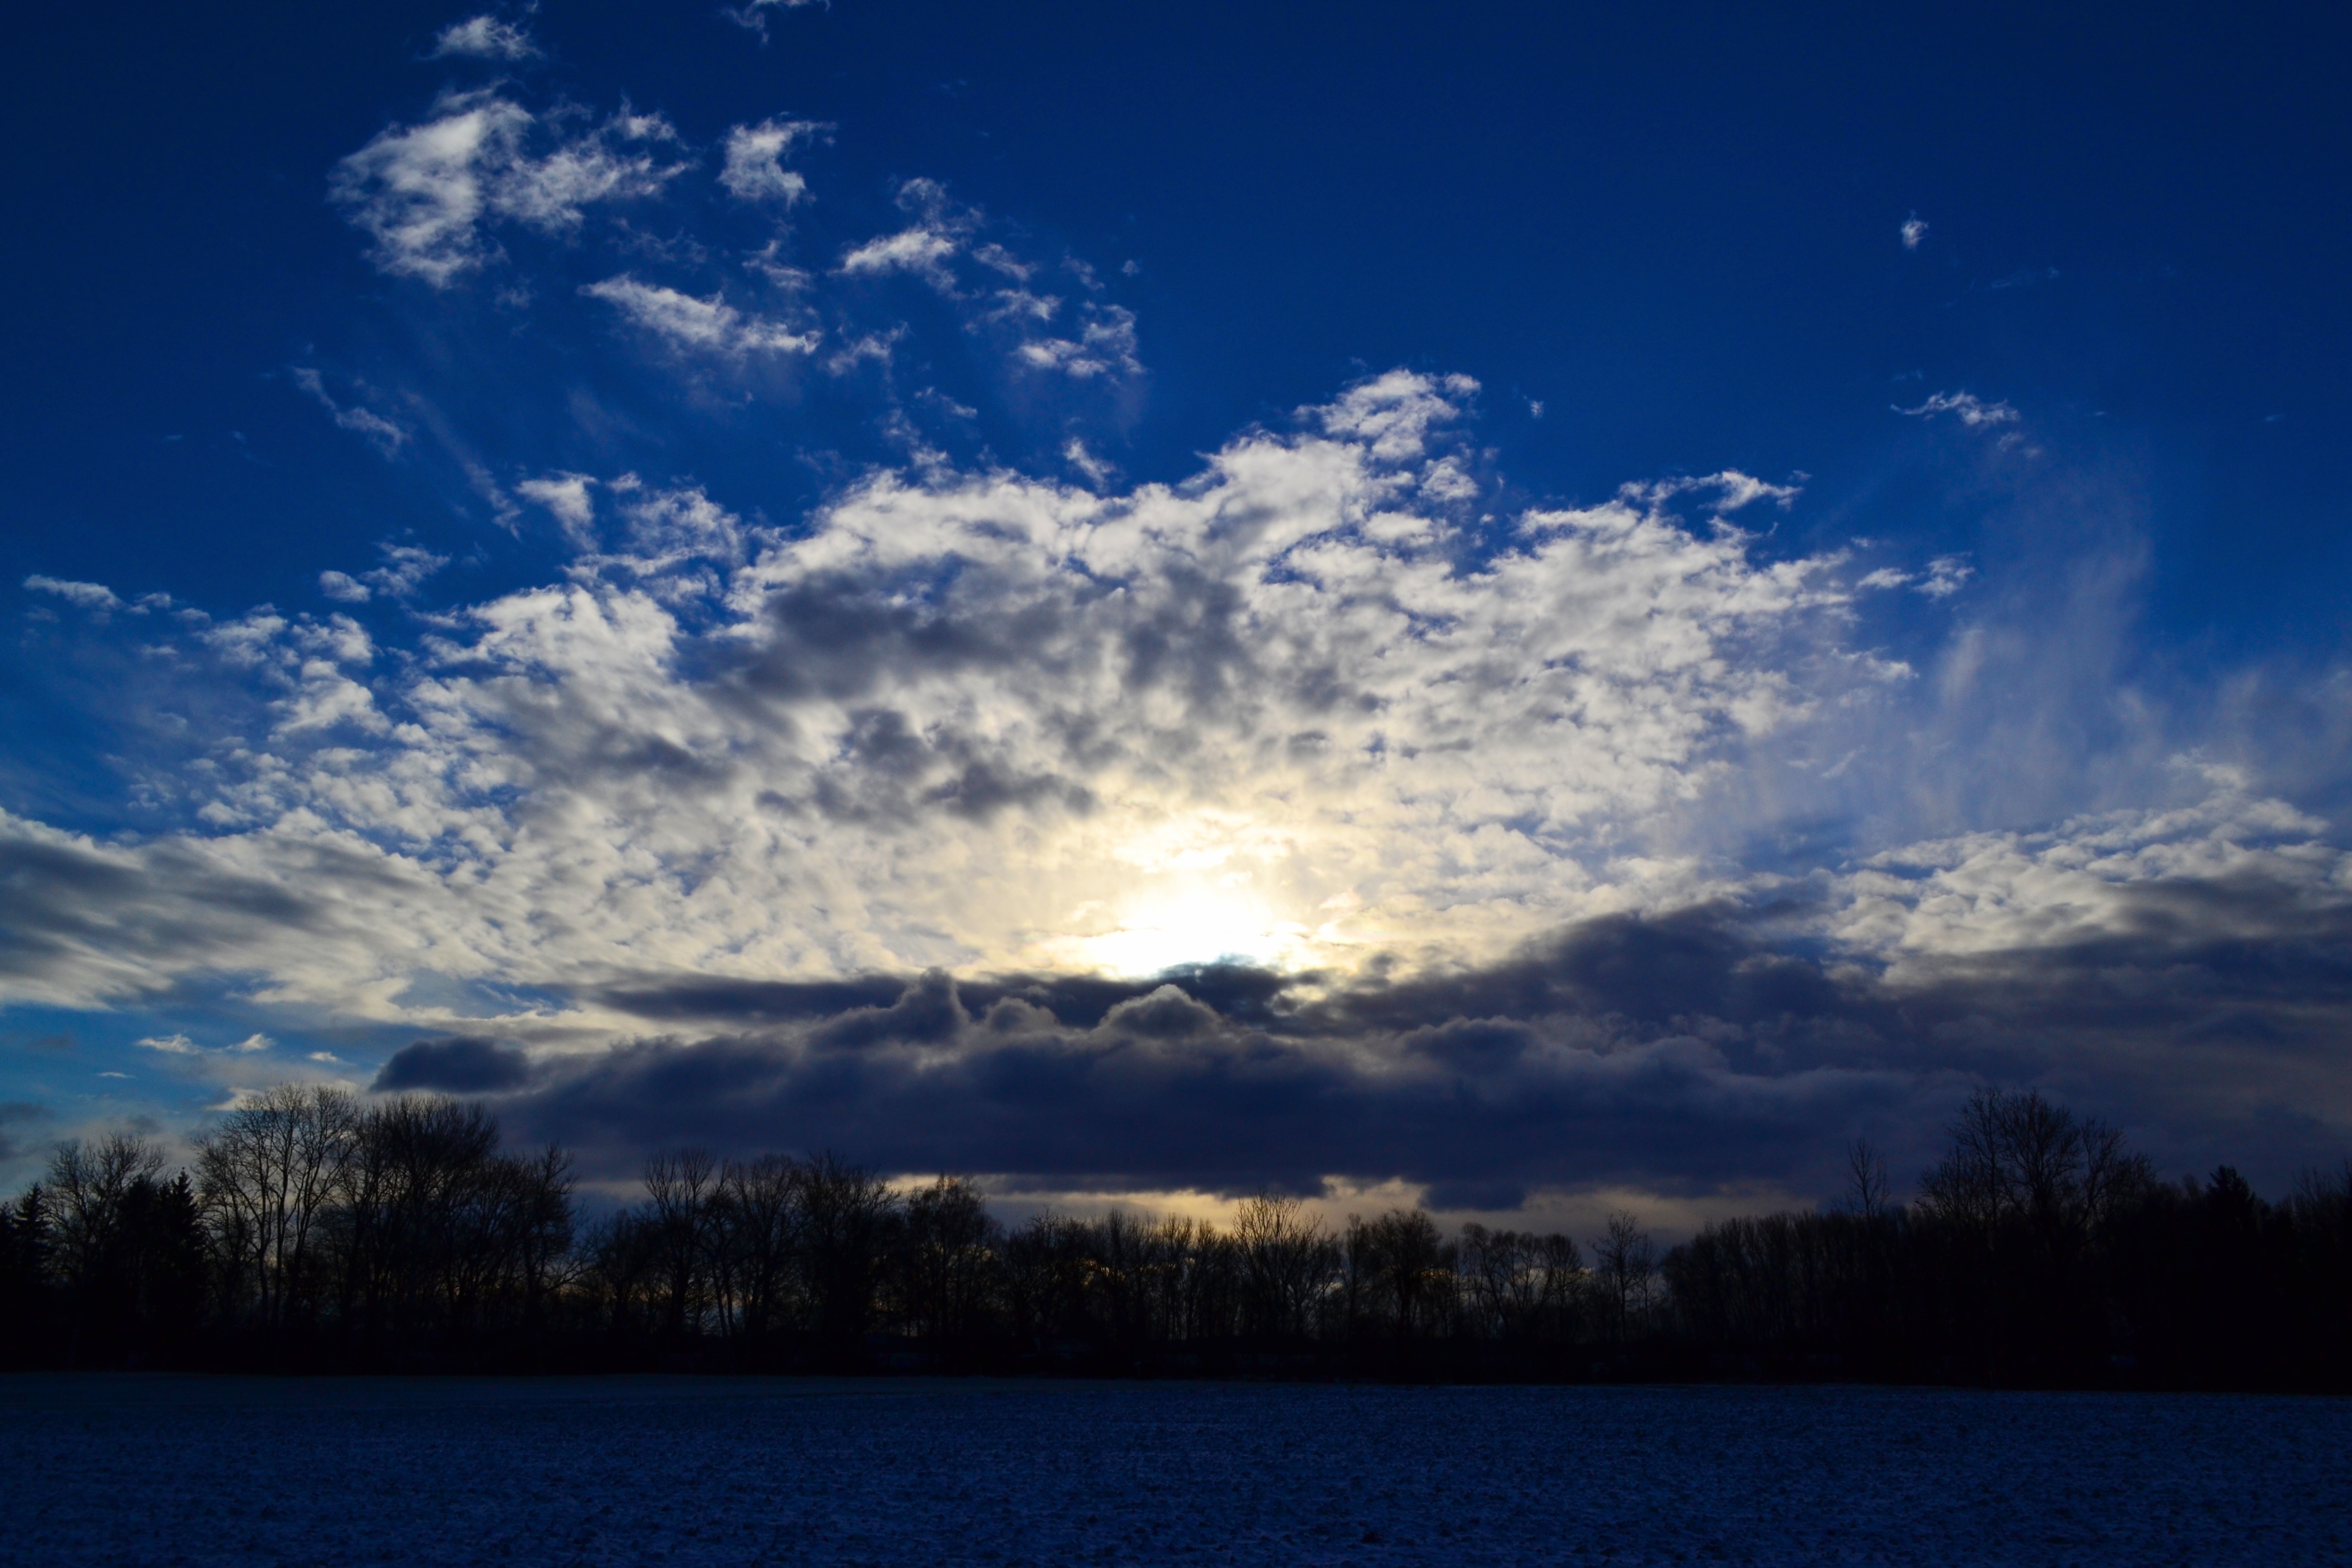
sea, tree, nature, horizon, silhouette, snow, winter, cloud, sky, sun, sunrise, sunset, sunlight, morning, lake, dawn, atmosphere, dark, dusk, evening, reflection, storm, cumulus, glow, blue, trees, clouds, mood, loch, sunbeam, dazzle, forward, afterglow, back light, good weather, in the early morning, bad weather, meteorological phenomenon